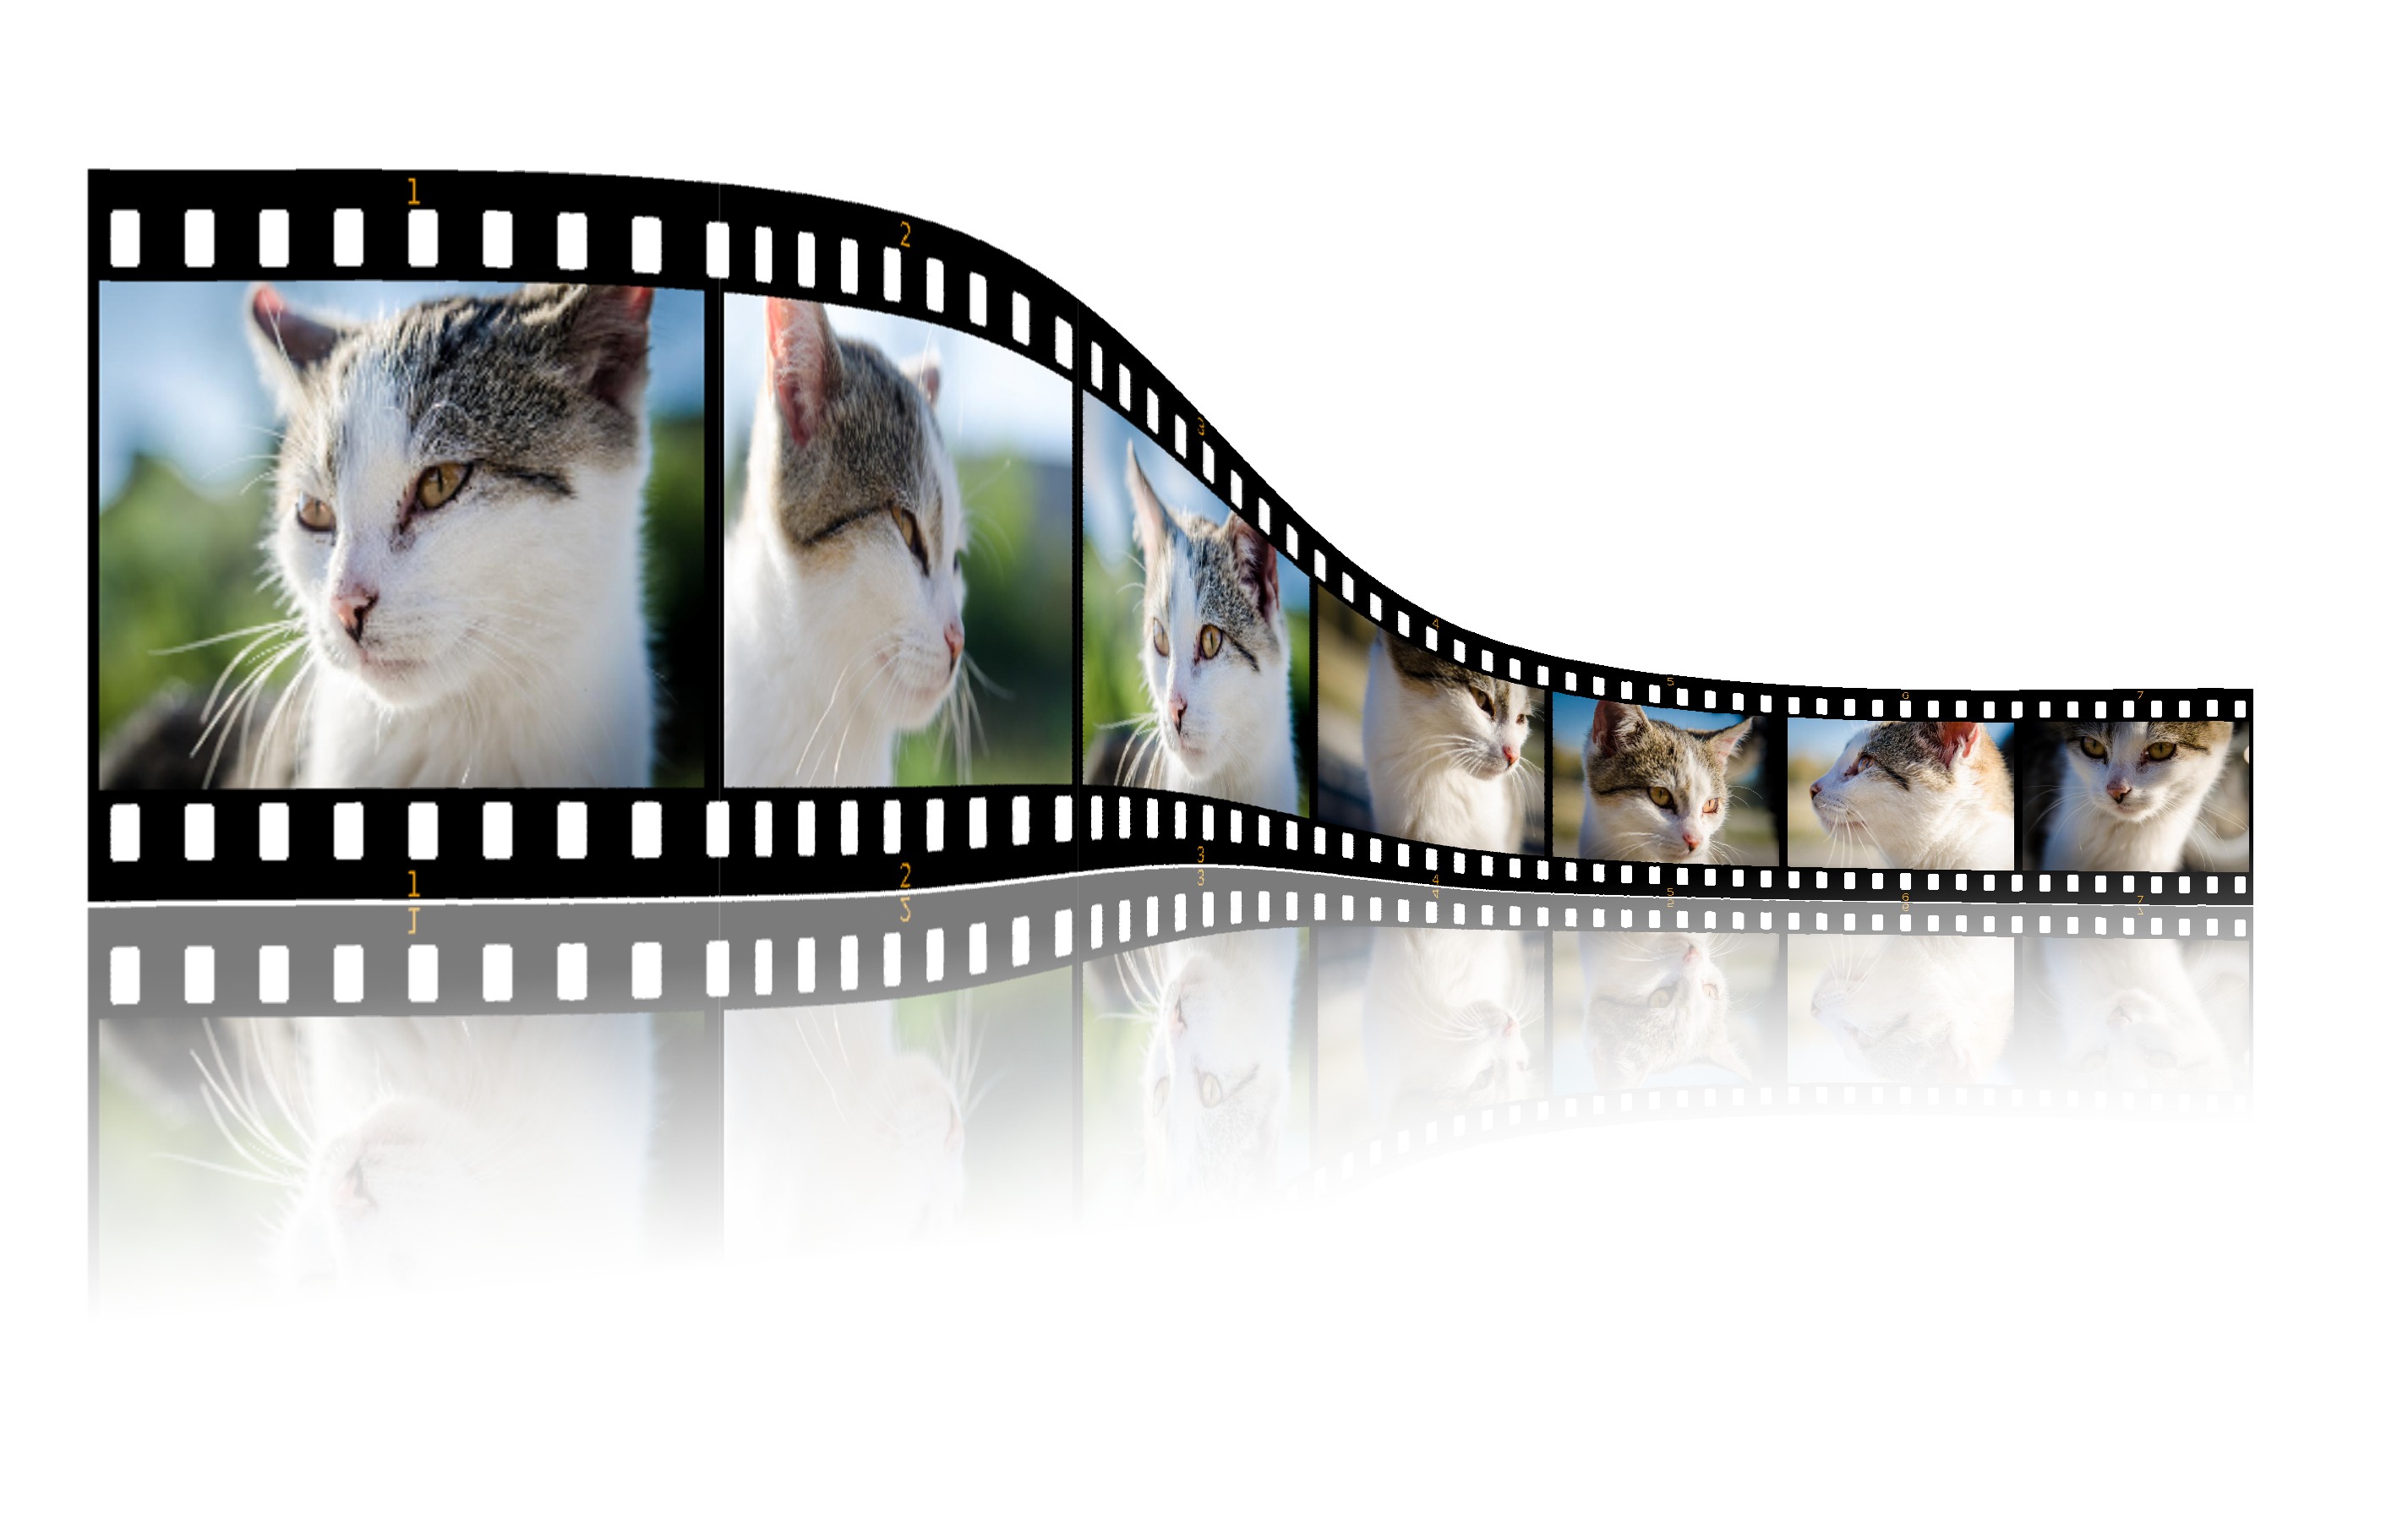
camera, photographer, advertising, photo, cat, banner, studio, brand, product, photos, video